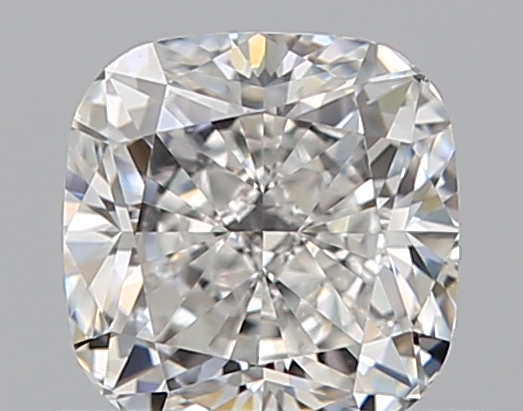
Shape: cushion
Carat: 0.51
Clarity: VS1
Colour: F
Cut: EX
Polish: EX
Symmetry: VG
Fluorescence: N
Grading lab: GIA
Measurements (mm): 4.53 x 4.45 x 2.99